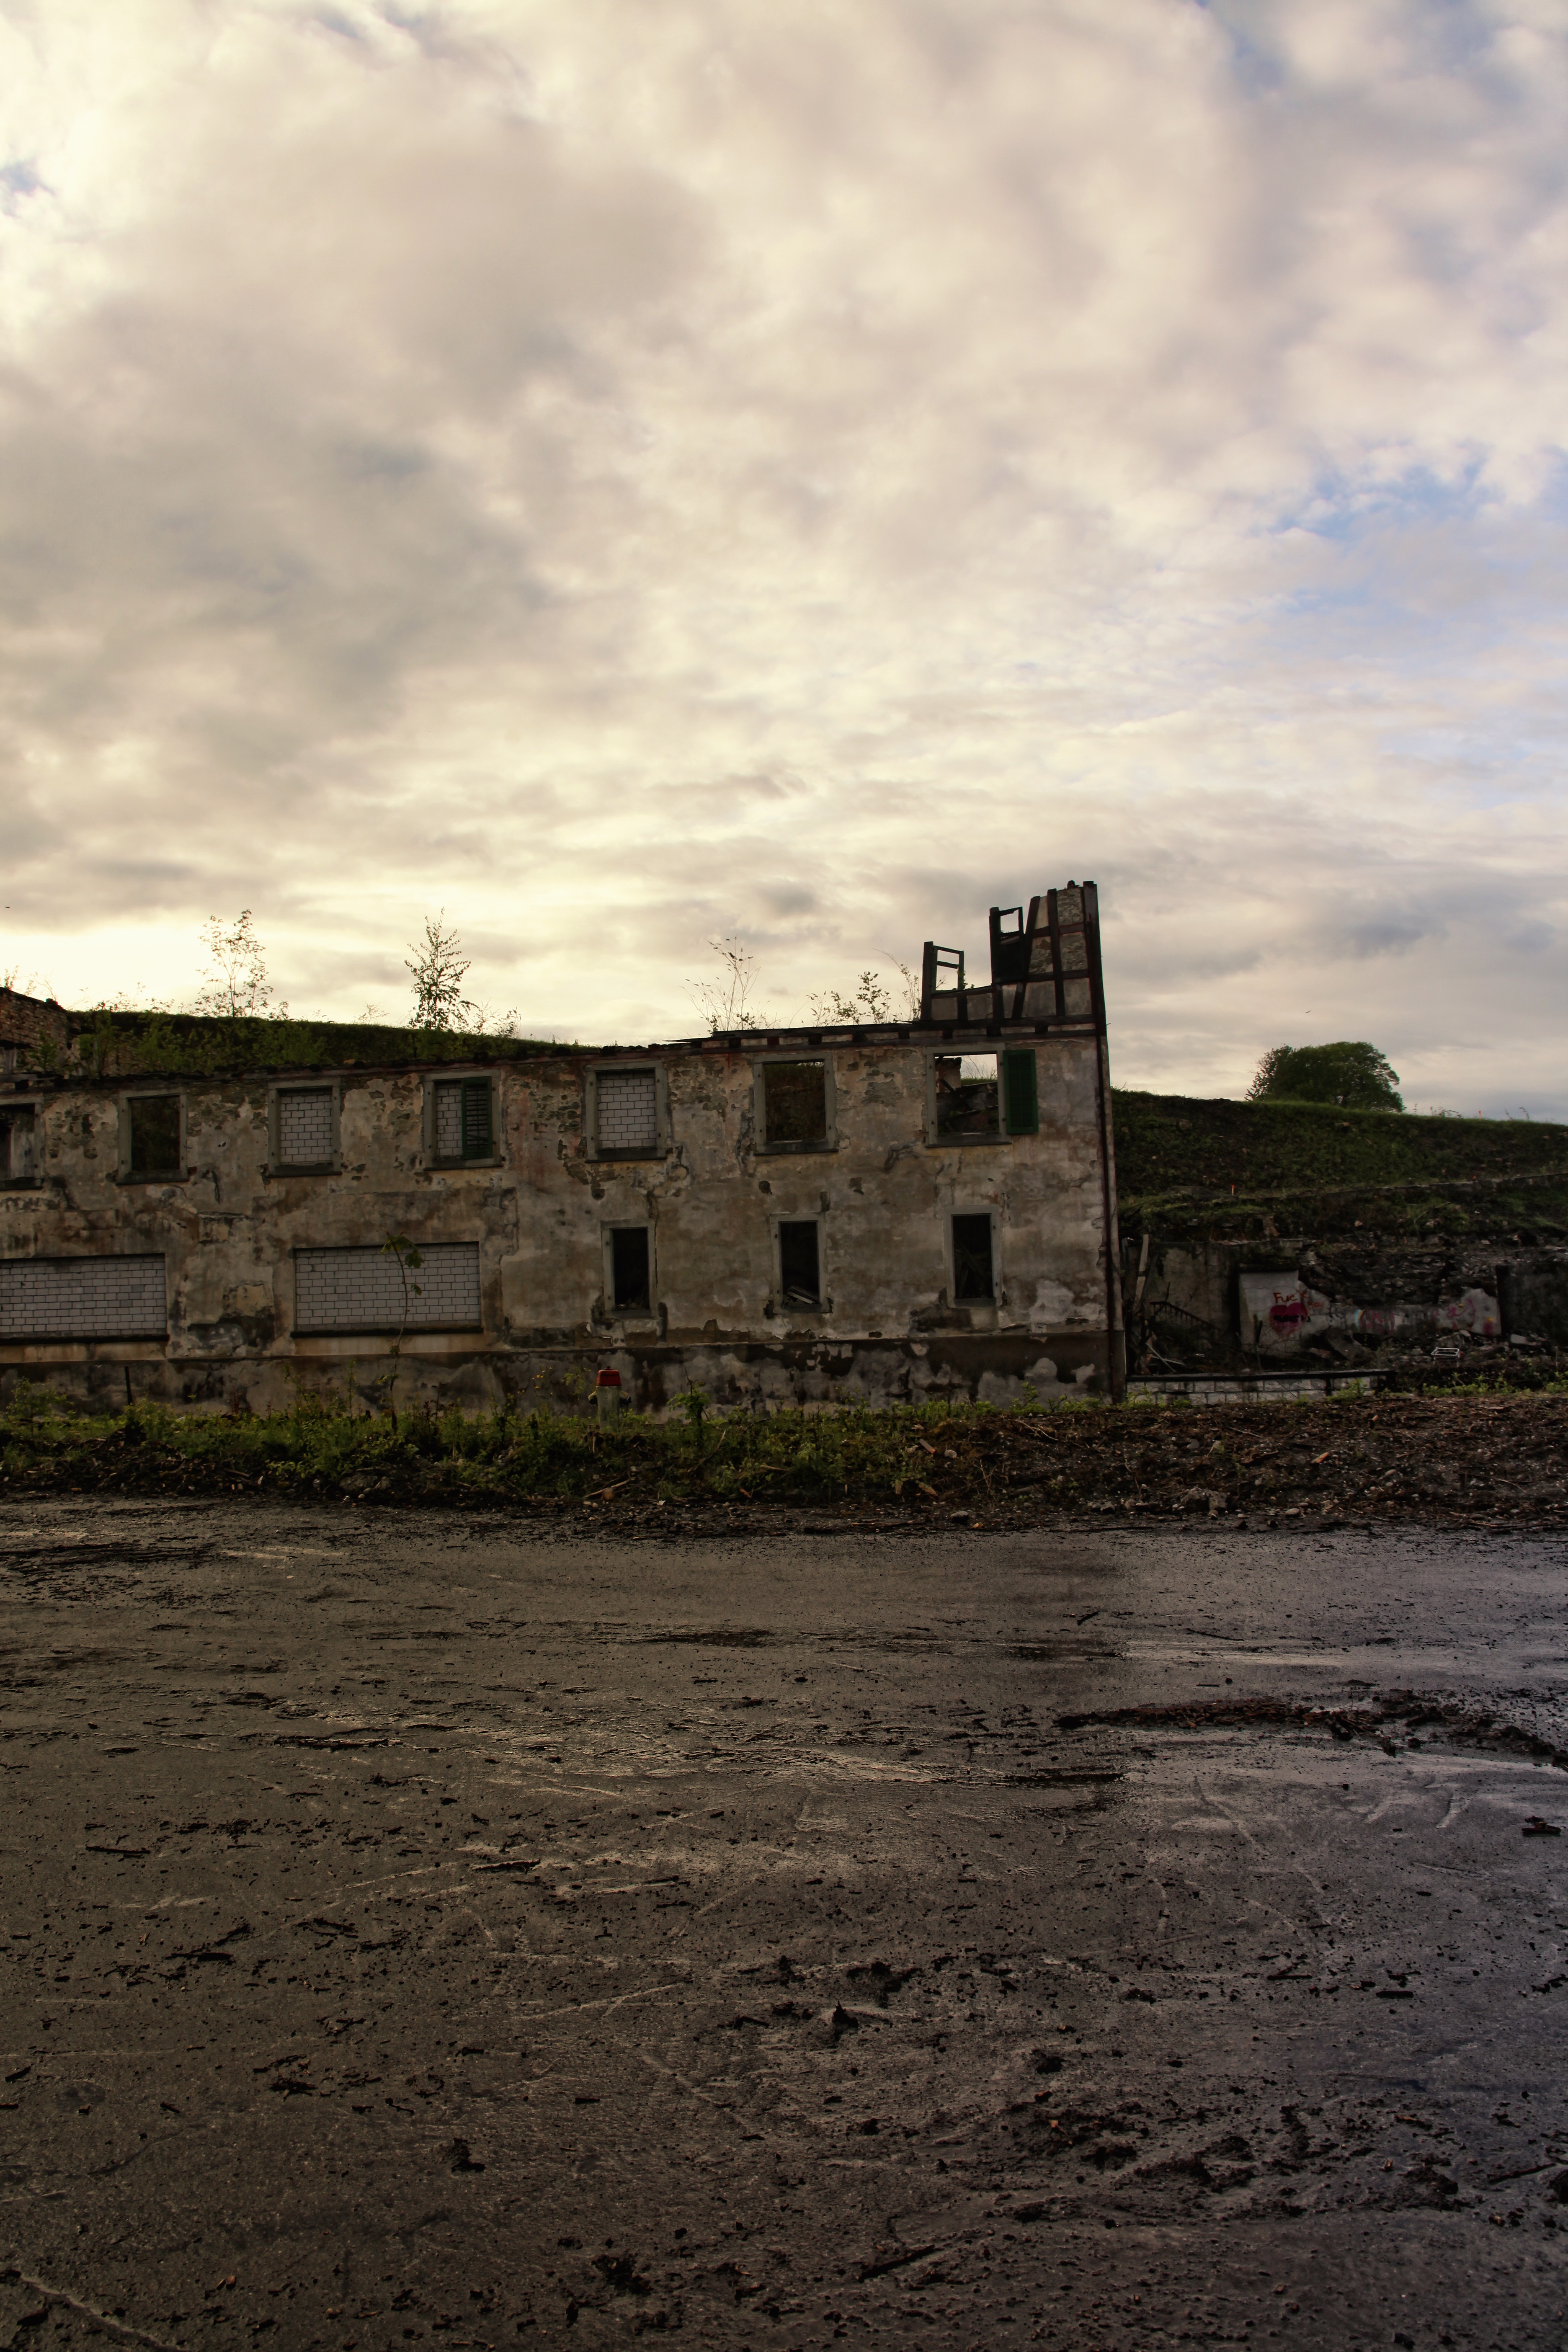
landscape, sea, coast, horizon, cloud, sky, sunset, sunlight, morning, building, cityscape, dusk, reflection, castle, spinning, decay, fortification, ruin, old building, clouds, temple, ruins, switzerland, urban area, b lach